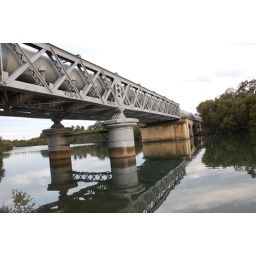
like a bridge over filthy water